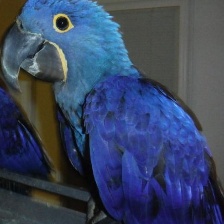
Species: HYACINTH MACAW
Scientific name: ANODORHYNCHUS HYACINTHINUS
ImageNet parent category: macaw